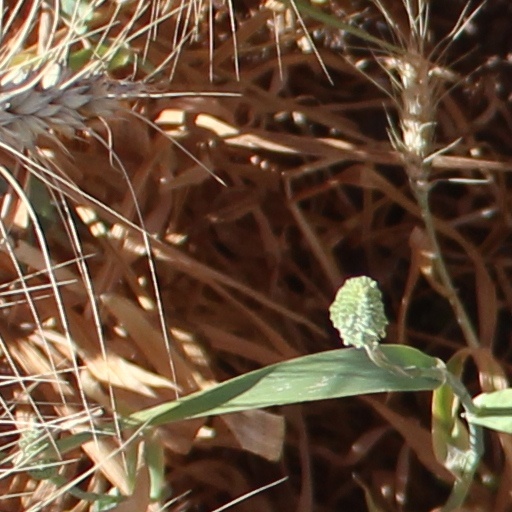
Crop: wheat